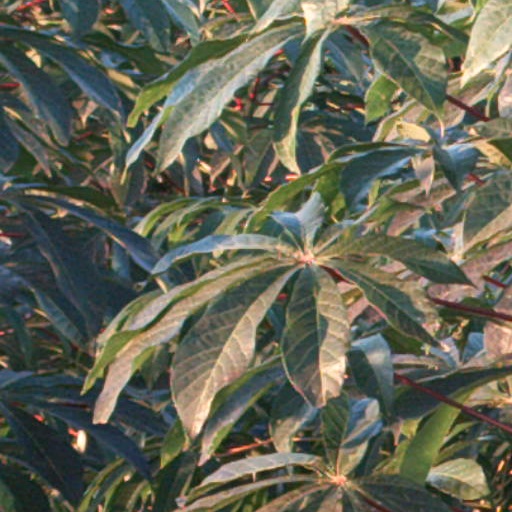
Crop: cassava